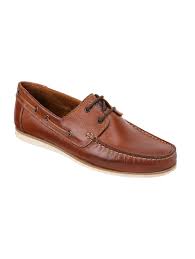
Label: Boat